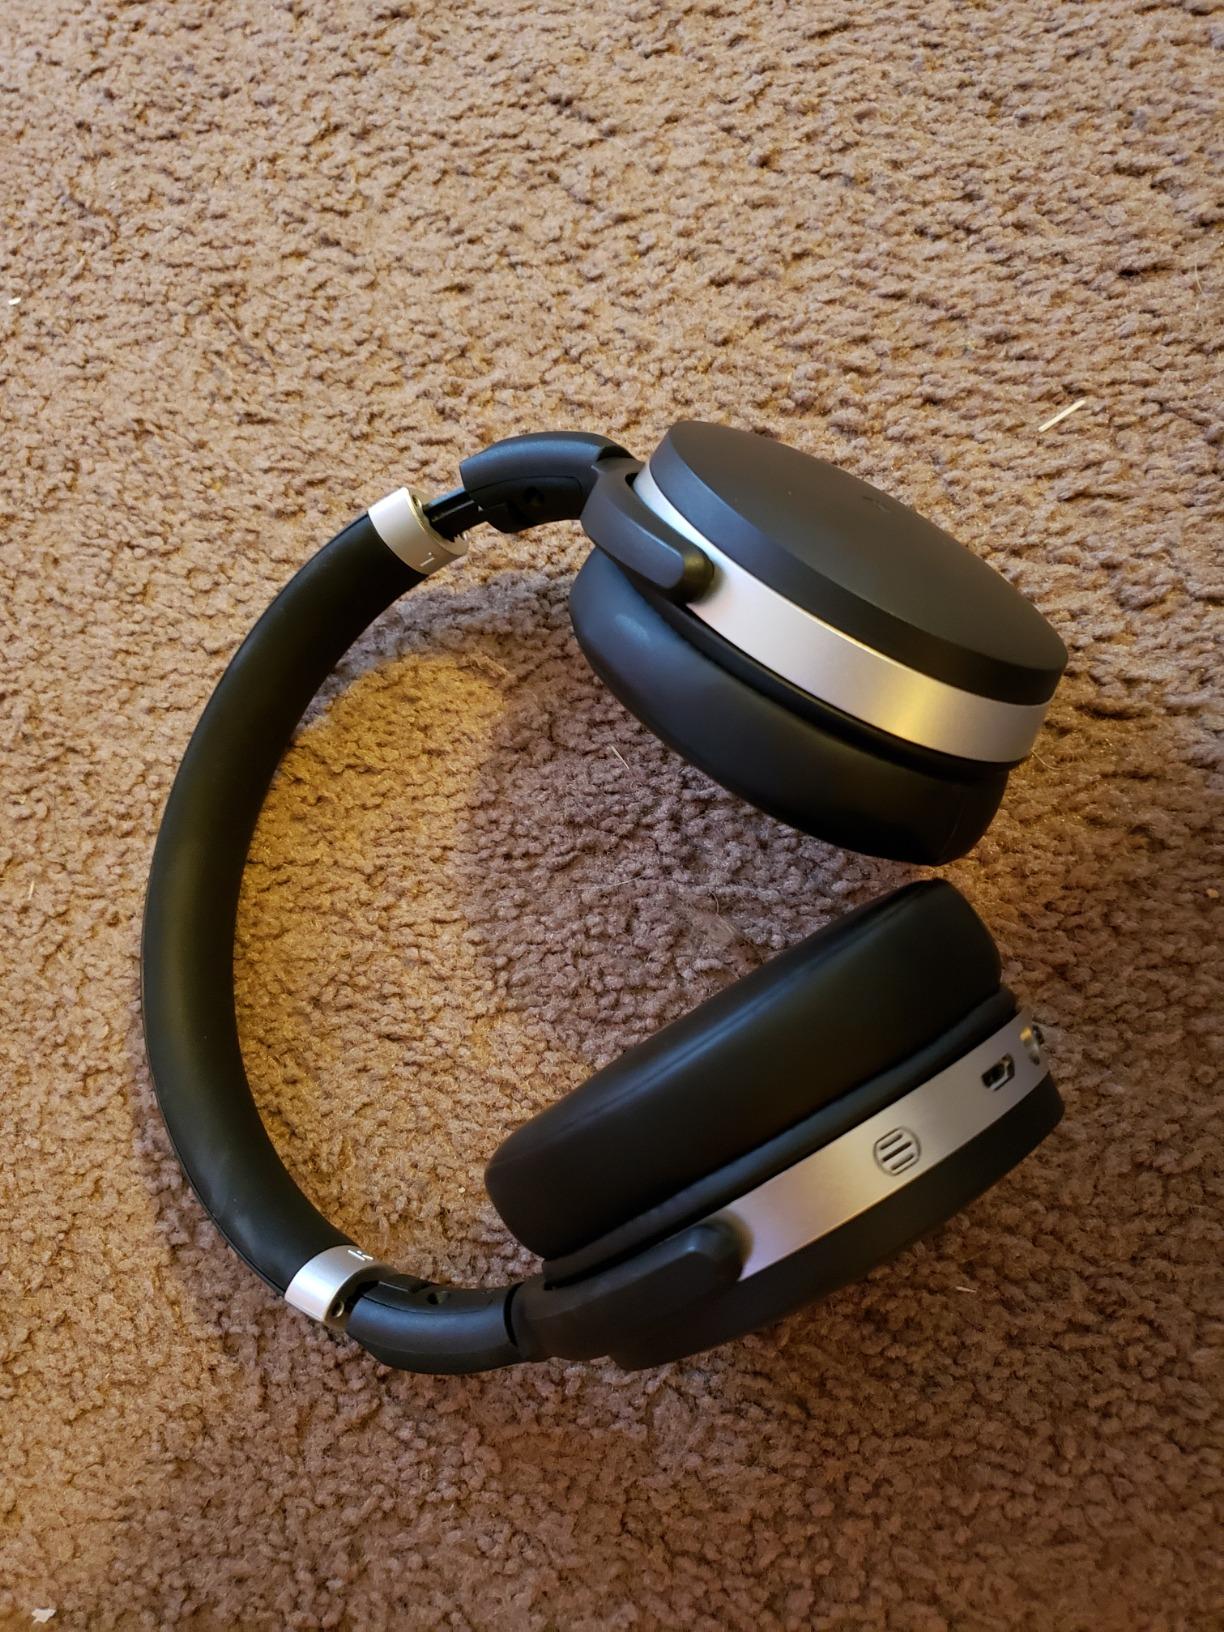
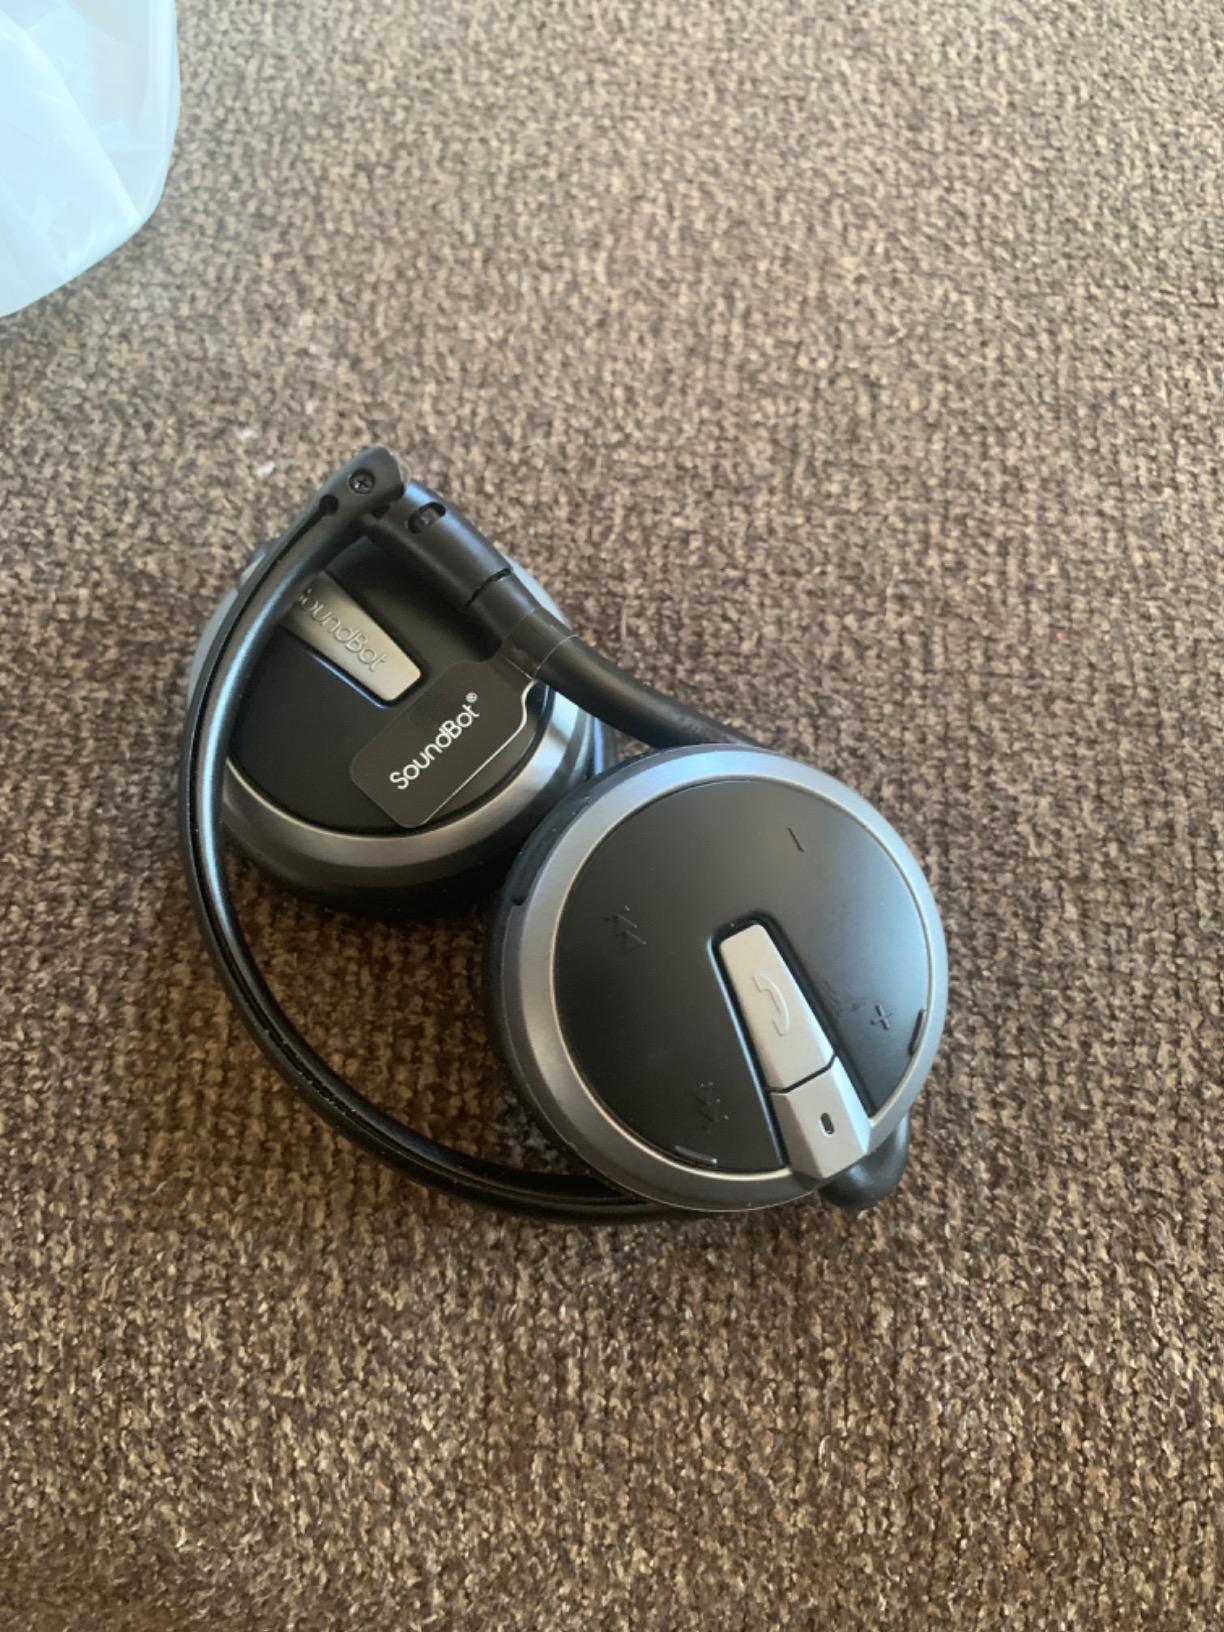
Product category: headphones
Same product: no